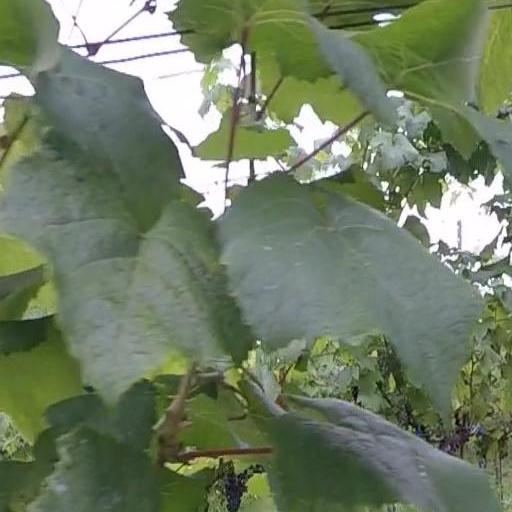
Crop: grape